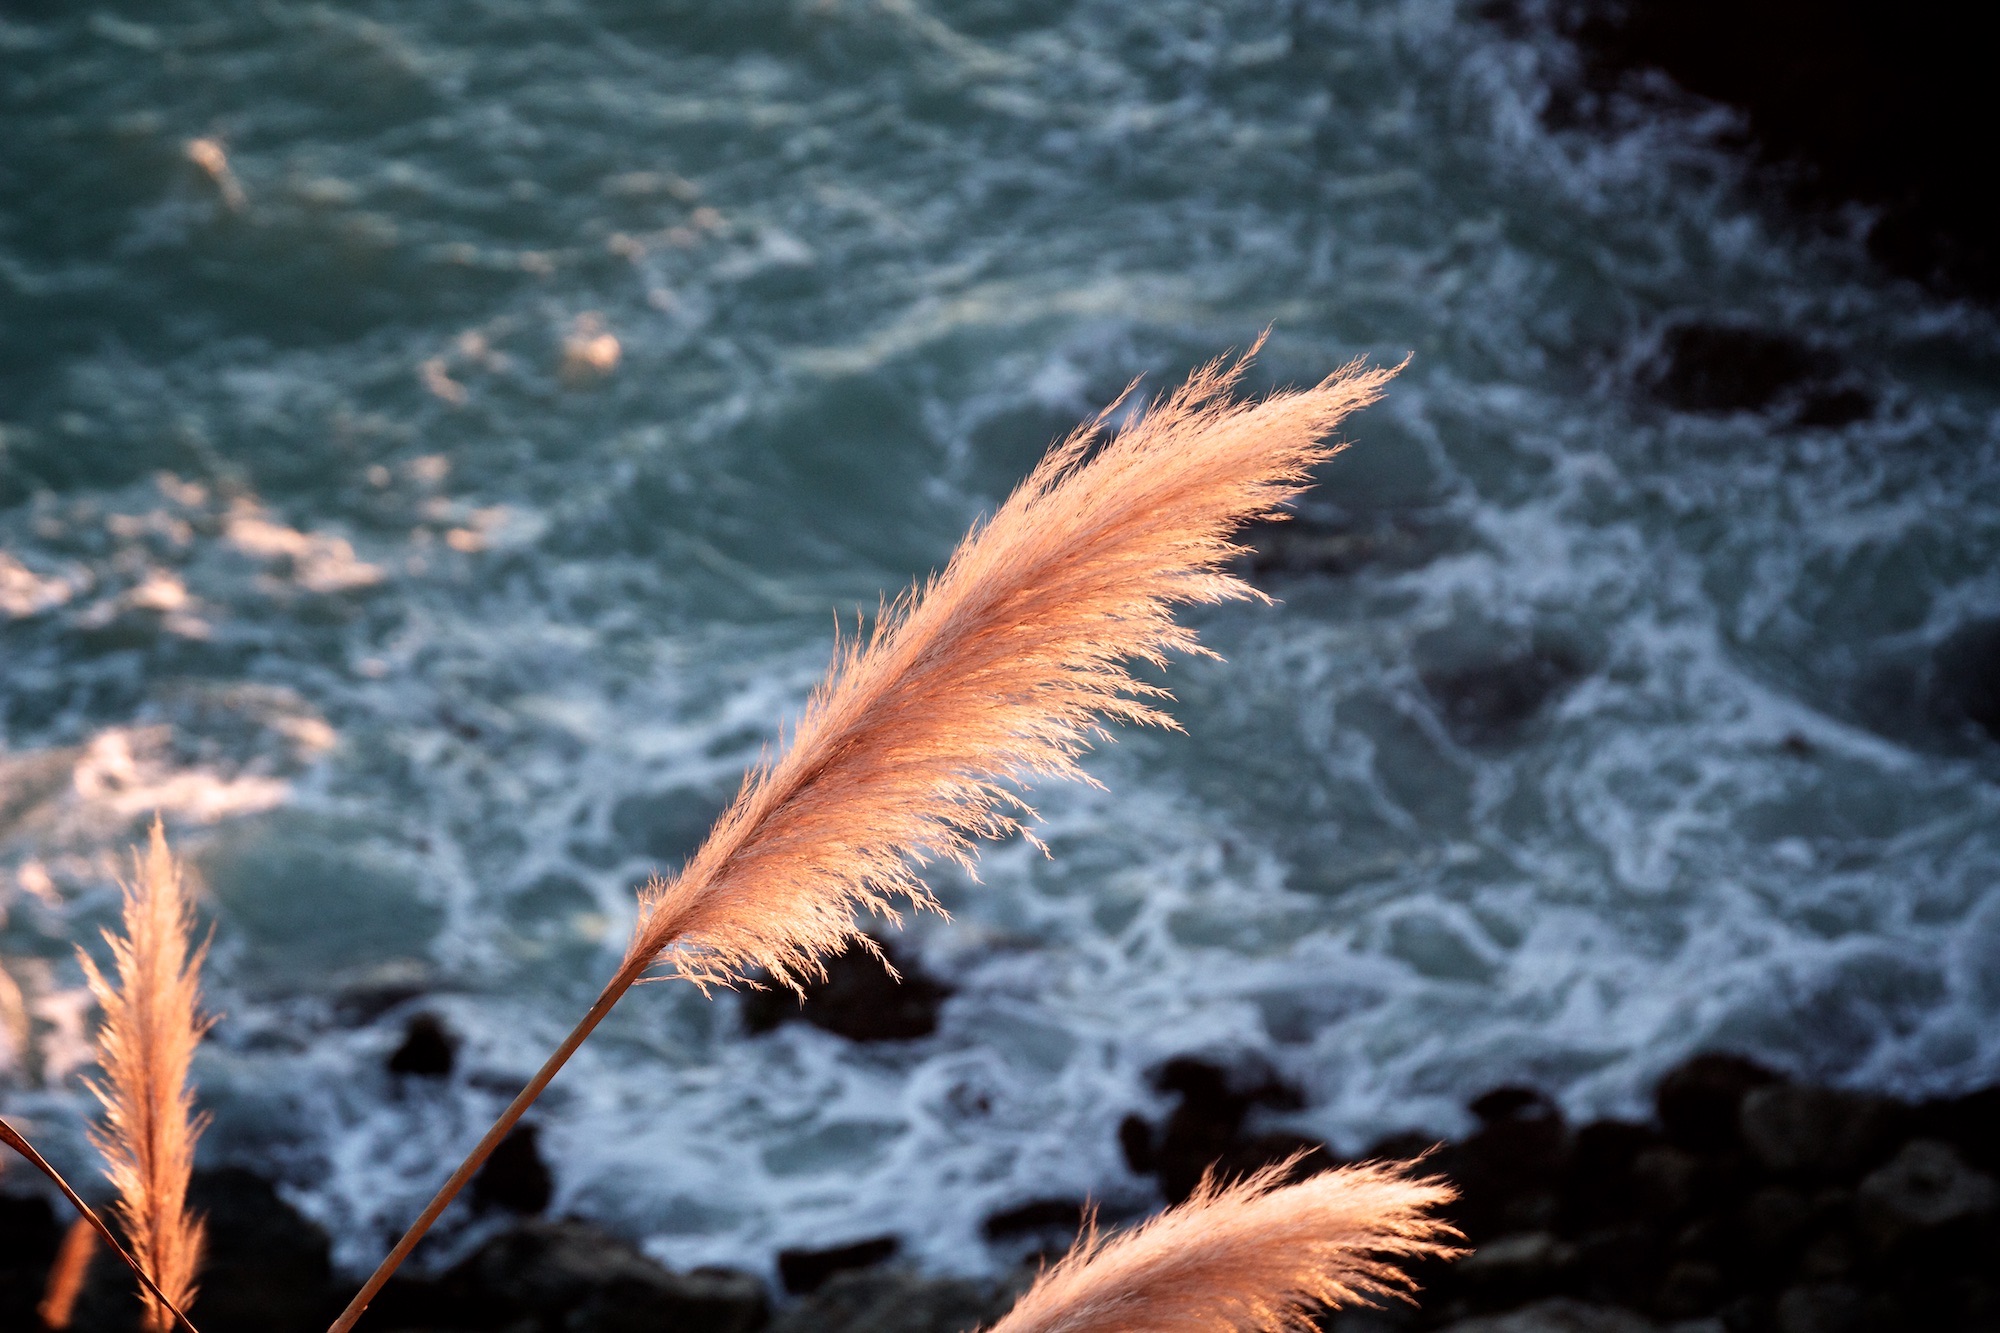
sea, water, nature, ocean, plant, leaf, wave, underwater, fish, feather, invertebrate, macro photography, marine biology